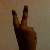
The image shows a hand gesture representing the number 2 in Indian Sign Language.